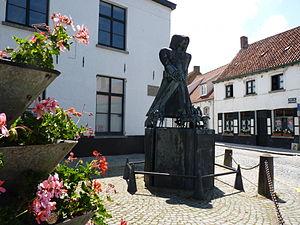
Willem van Saeftinghe était un frère convers de l'abbaye cistercienne de Ter Doest vivant au XIVᵉ siècle. Il est surtout connu pour ses faits d'armes et semble avoir été templier avant de devenir cistercien.